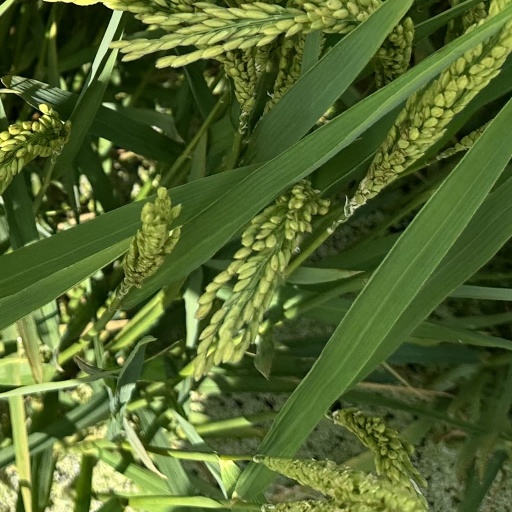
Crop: rice